G. W. Temple

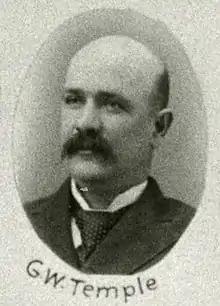
Temple in 1895

George Washington Temple (1847–1917) was an American politician in the state of Washington. He served in the Washington House of Representatives from 1893 to 1897.